Siegfried Mynhardt

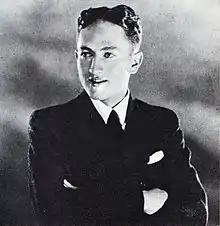
Mynhardt in 1930

Mynhardt was born in Johannesburg and lived in a Wynberg army camp, where his father was a padre. He had three children with his wife, Jocelyn.